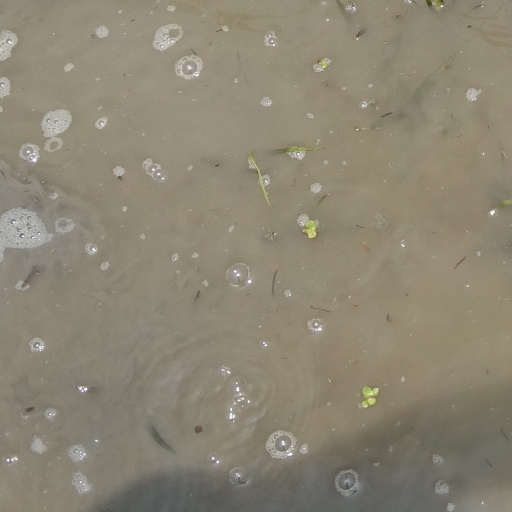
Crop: rice